Metro Transit rolling stock

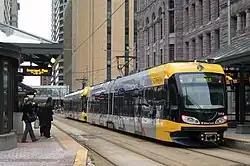
A two-car train of 100-series Bombardier Flexity Swift cars in Downtown Minneapolis

Metro Transit placed its order for light rail vehicles (LRVs) for the Blue Line with Bombardier in January 2001, originally for 18 cars, but increased in stages to 24 cars by early 2003. Bombardier constructed a full-scale, half-car mock-up of the Minneapolis version of its Flexity Swift design and this was placed on temporary display on a section of completed track on 5th Street, starting on October 30, 2002, to enable Metro Transit to give the city's residents a hands-on preview of the low-floor design several months before completion of the first actual rail cars. The articulated vehicles use a 70% low-floor design, are long and can carry 66 seated passengers and 180 standees.